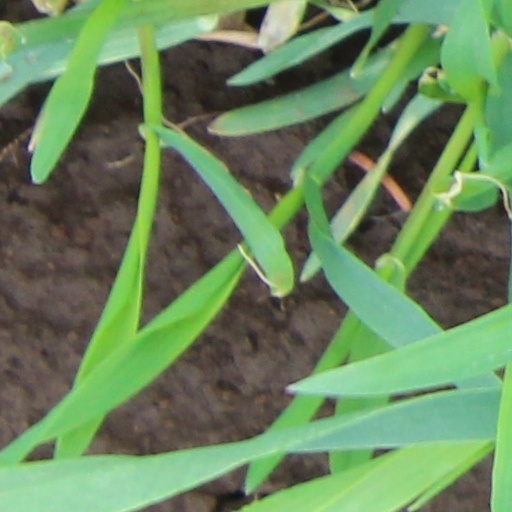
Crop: wheat